Trams in Belgrade

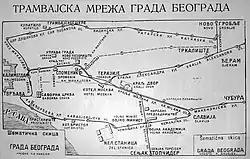
Belgrade tram grid in 1908

In 1894, the first strike occurred, which halted trams for several days. Employees had only 2 days off in a month and the bosses wanted to abolish that, too. In the end, the company raised wages for 10 dinars per month. Citizens often made official complaints to the city regarding trams. Main complaints were: that trams were getting late already at the start; general unreliability of the organized transportation; deliberate reducing of number of the cars by the Society, below the number of trams stipulated by the contract with the city; frequent stopping of the trams due to the voltage and ensuing fighting with the conductors which were supposed to refund the passengers in these cases but were refusing to do so; inadequacy of the "summer cars" and "winter cars". According to the archived complaints, a major problem was height of the kids. Children lower than a meter (3 feet 3.5 inches) weren't paying the ticket. The conductors had a special stick to measure the children, but the parents often claimed that their children were lower than the stick would show.